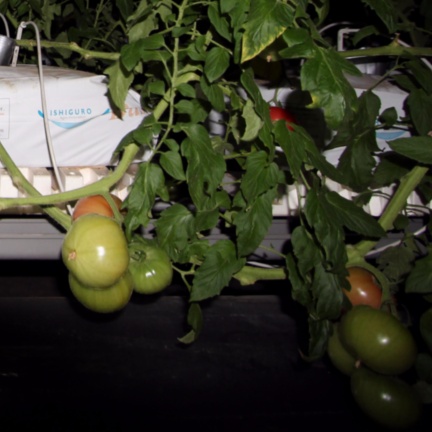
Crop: tomato